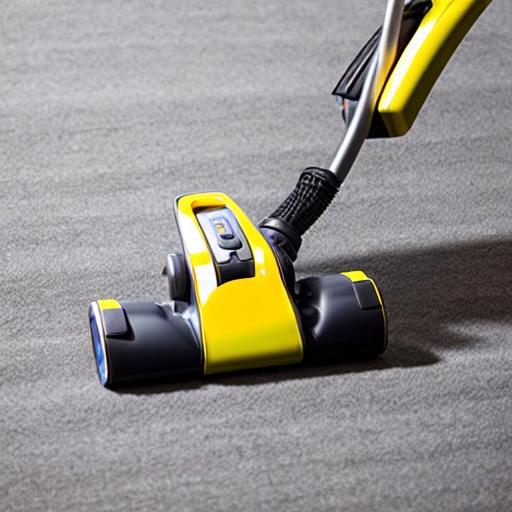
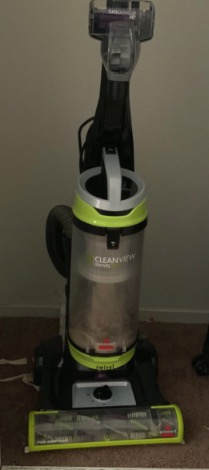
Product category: items_vacuum
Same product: no